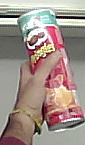
Product: pringles_original